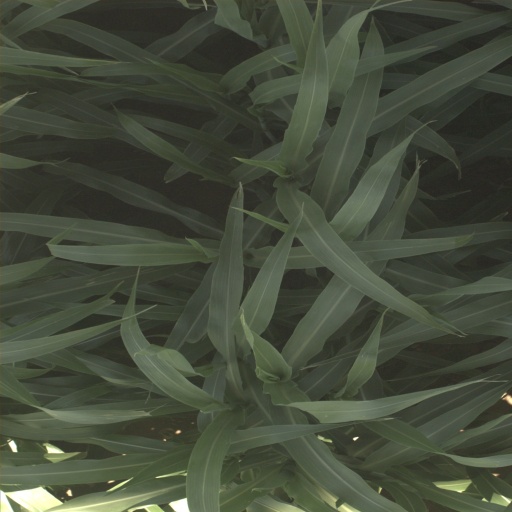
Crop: sorghum